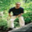
Label: man